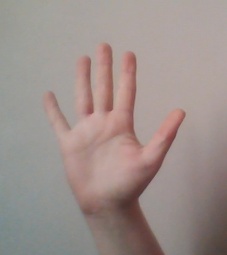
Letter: sheen